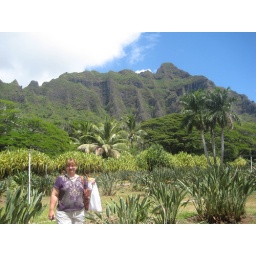
Renee at Tropical Farms standing in a bird of paradise field